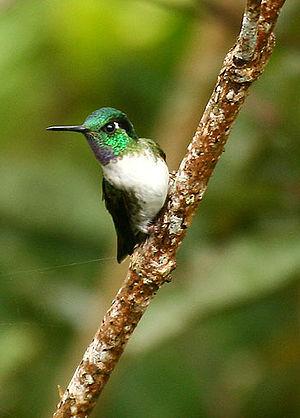
Le Colibri à gorge lilas est une espèce d'oiseau de la famille des Trochilidae.